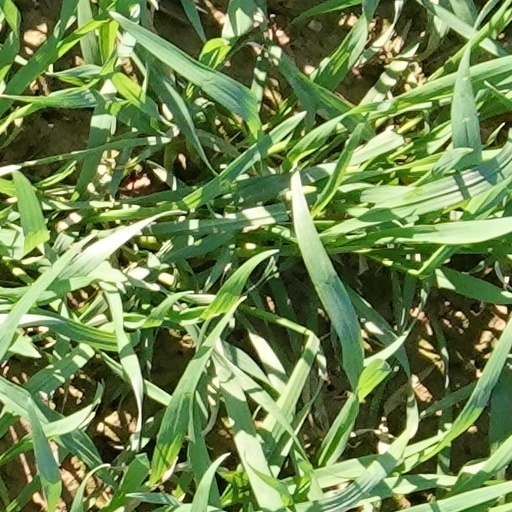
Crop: wheat